Sharif Bogere

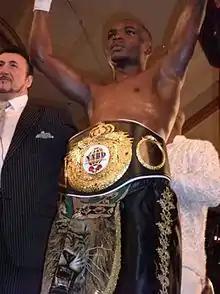
Bogere poses with the WBO NABO Lightweight Championship.

Sharif is an orthodox boxer who has gotten praise from the boxing legend Mike Tyson. "I have watched him four times in Vegas and he seems to possess the potential to go far," Tyson said to BoxingScene. "He’s got speed and agility with some pomp. He is very agile."